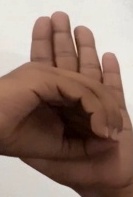
ASL sign: 0